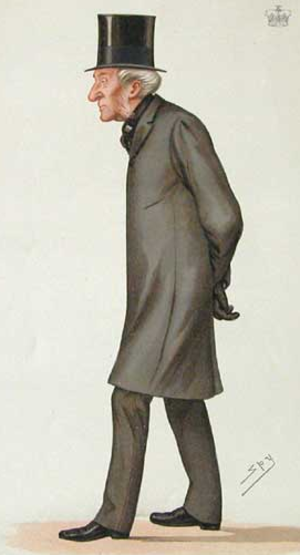
Algernon George Percy, 6ᵉ duc de Northumberland, KG, PC, DL, titré Lord Lovaine entre 1830 et 1865 et comte Percy entre 1865 et 1867, est un homme politique britannique conservateur. Il a occupé le poste de payeur-Général et Vice-Président de la chambre de Commerce en 1859 et dans le gouvernement de Benjamin Disraeli celui de Lord du sceau privé entre 1878 et 1880.